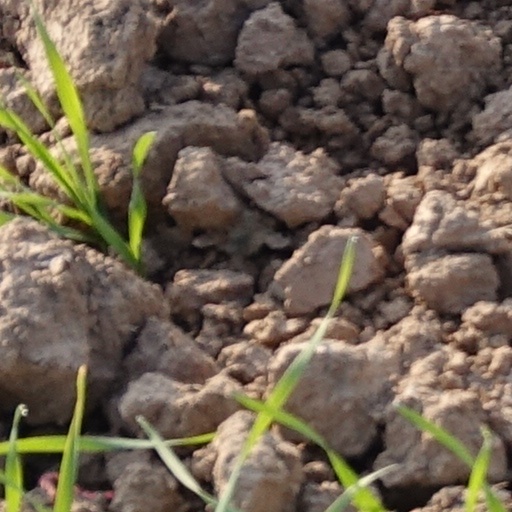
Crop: wheat